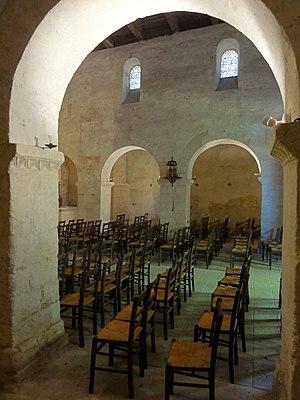
Bas-côté nord, vue par la 2e grande arcade.
L'église Saint-Gervais-Saint-Protais de Rhuis est une église catholique paroissiale située à Rhuis, dans le département français de l'Oise et la région Hauts-de-France. C'est apparemment la première église que le petit village de Rhuis a possédé, et elle représente l'une des églises les plus anciennes de la région. De style roman, elle a été édifiée au milieu du XIᵉ siècle, mais le clocher n'a été bâti qu'à la fin du siècle, en même temps que le chœur fut prolongée d'une abside en hémicycle. La nef est de plan basilical et extrêmement sobre, sans chapiteaux, les grandes arcades retombant sur des impostes agrémentés d'un décor géométrique simple. Les dernières travées des bas-côtés forment des chapelles, dont celle du nord est en même temps la base du clocher. Elle est voûtée d'arêtes, alors que son homologue au sud a été voûté d'ogives vers 1125. La nef est de nouveau recouverte d'une charpente apparente depuis la profonde restauration des années 1964-1970, et les bas-côtés sont simplement plafonnés. Le chœur est mieux éclairé que la nef, mais également dépourvu d'ornementation, et sa voûte en cul de four consiste en fait d'un clayage d'osier.